Marcel Duhamel

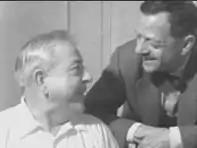
Duhamel (right) with Jacques Prévert

Marcel Duhamel (16 July 1900 – 6 March 1977) was a French actor and screenwriter, founder of the Série noire publishing imprint.